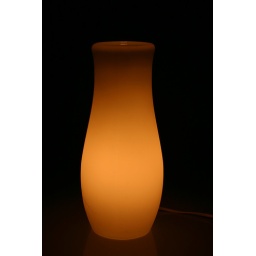
lamp in black